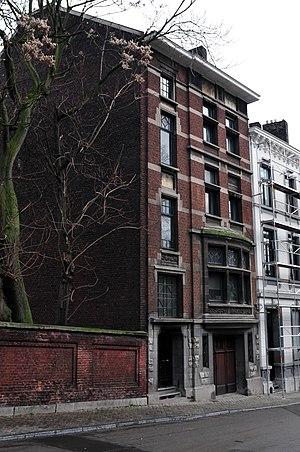
La rue Nysten est une artère du centre de la ville de Liège dont une partie est située le long du jardin botanique.